Vic Mignogna

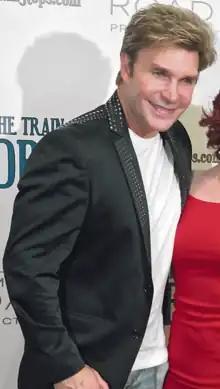
Mignogna in 2020

Victor Joseph Mignogna (born August 27, 1962) is an American voice actor and musician known for his work in the English dubs of Japanese anime shows, such as Edward Elric from the "Fullmetal Alchemist" series, which earned him the American Anime Award for Best Actor in 2007. He has voiced characters in over 100 anime and video game titles, including "Dragon Ball Z", "Bleach", "Code Geass", "Shin-chan", and "Hell Girl".